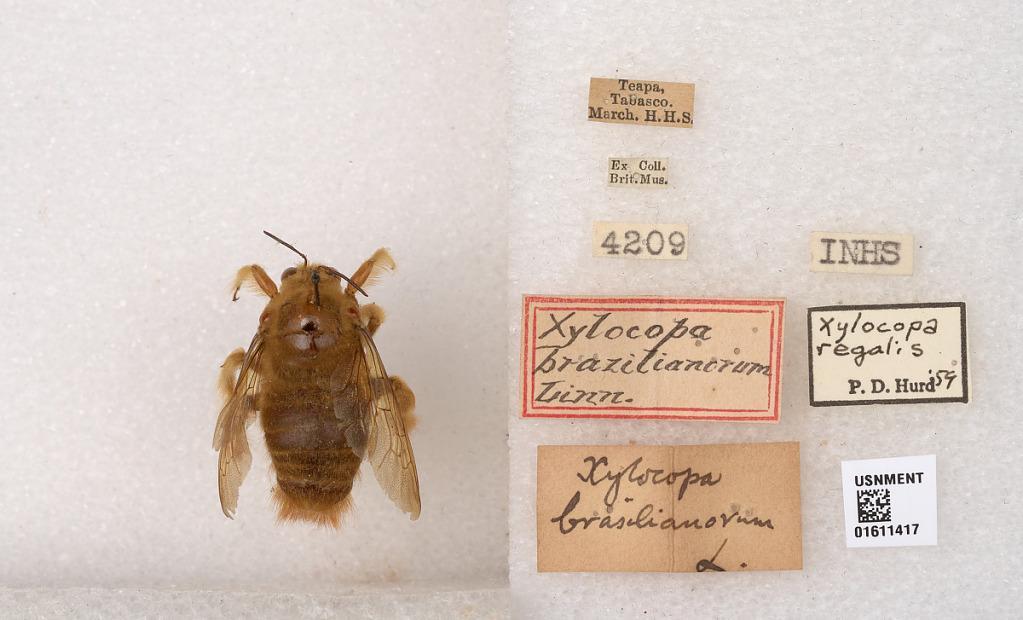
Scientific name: Xylocopa
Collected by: P. Karunaratne
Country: Mexico
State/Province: Tobasco
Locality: Teapa
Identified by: Hurd, P. D.